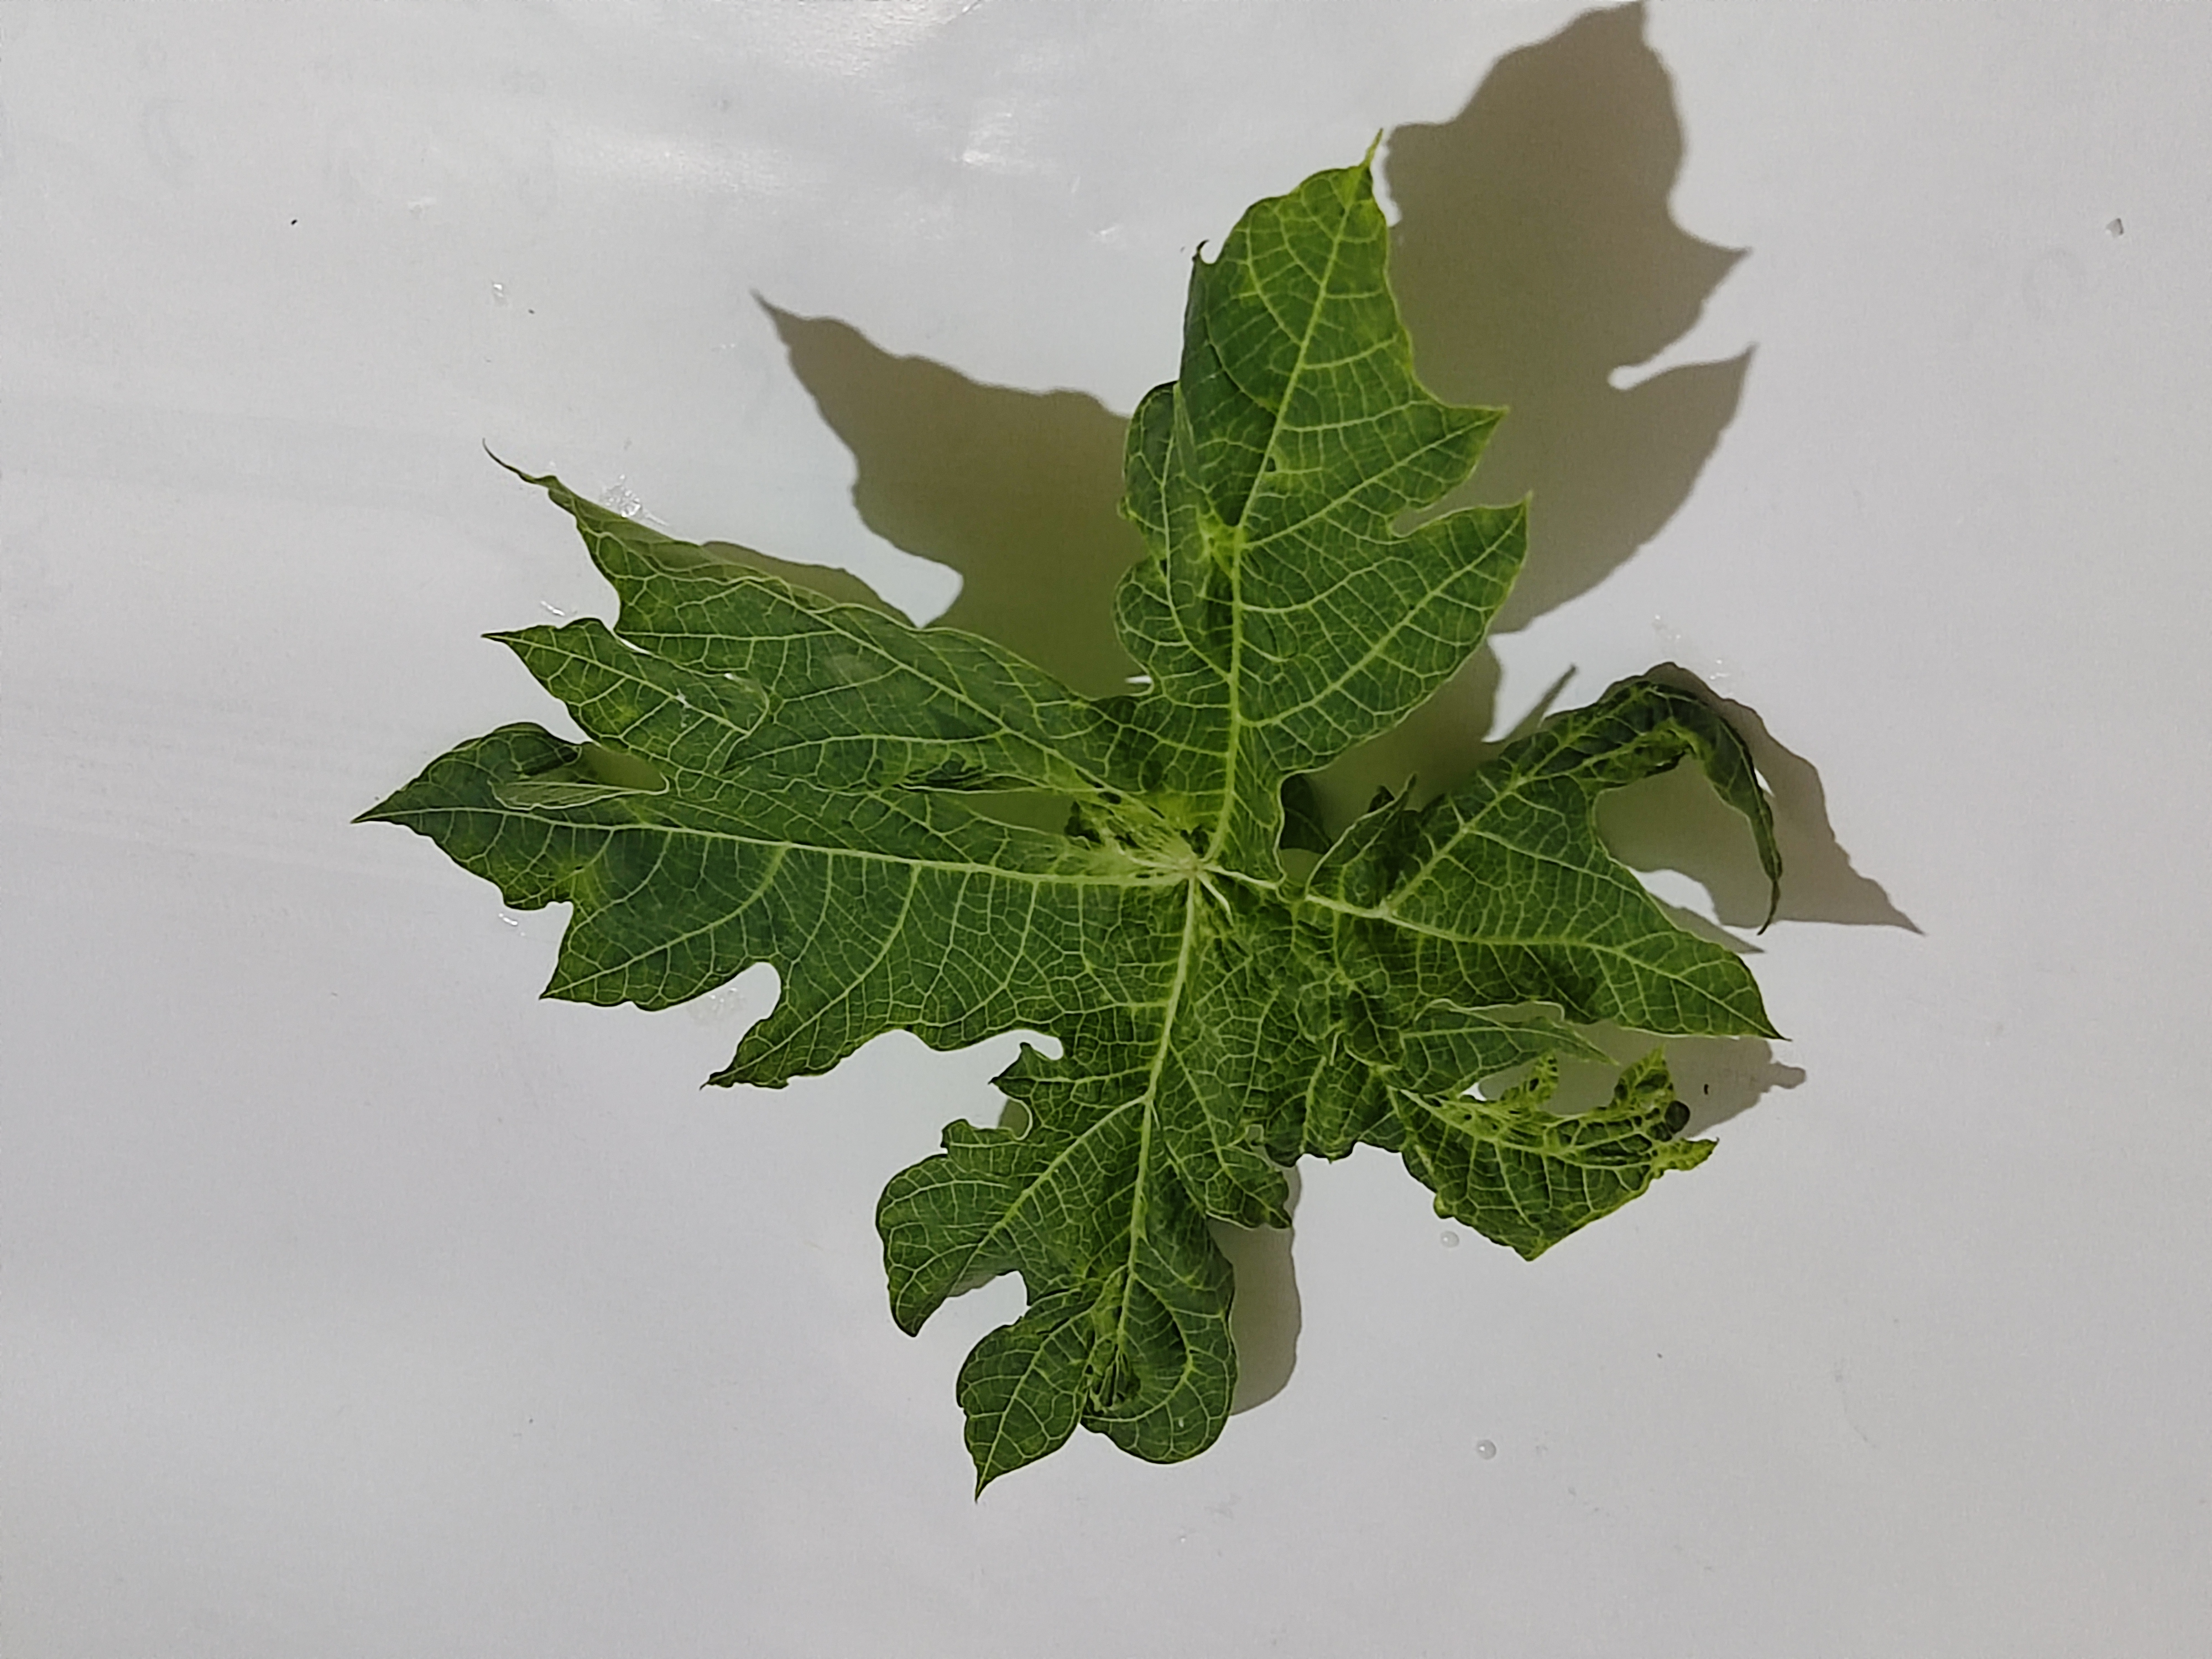
Label: Leaf Curl